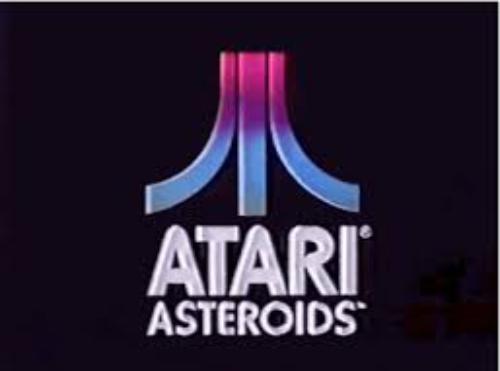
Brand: atari 2600-1
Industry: Clothes